52-hertz whale

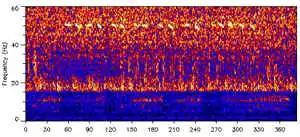
A spectrogram of the 52-hertz signal

The 52-hertz whale, colloquially referred to as 52 Blue, is an individual whale of unidentified species that calls at the unusual frequency of 52 hertz. This is a higher frequency than usual for any whale species with migration patterns most closely resembling the 52-hertz whale's: the blue whale (10 to 39 Hz) and the fin whale (20 Hz). Its call has often been detected in many locations since the late 1980s, and it appears to be the only individual emitting a whale call at this frequency. However, the whale itself has never been sighted: it has only been heard via hydrophones. It has been described as the "world's loneliest whale", though possible recordings of a second 52-hertz whale, heard elsewhere at the same time, have been sporadically found since 2010.